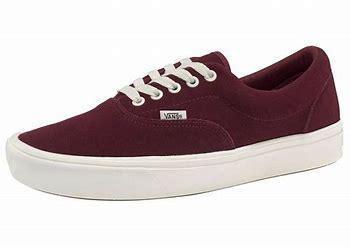
Brand: Vans
Model: Comfycush Era